Horizon Airlines (Australia)

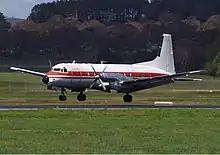
Horizon Air HS 748 at Canberra Airport (2003).

Horizon Airlines was an Australian airline based in Sydney. It predominantly operated night time cargo services on contract to Australian airExpress using BAe 748 and Fairchild Metroliner aircraft but also operated some passenger services. The airline ceased operations in March 2004.